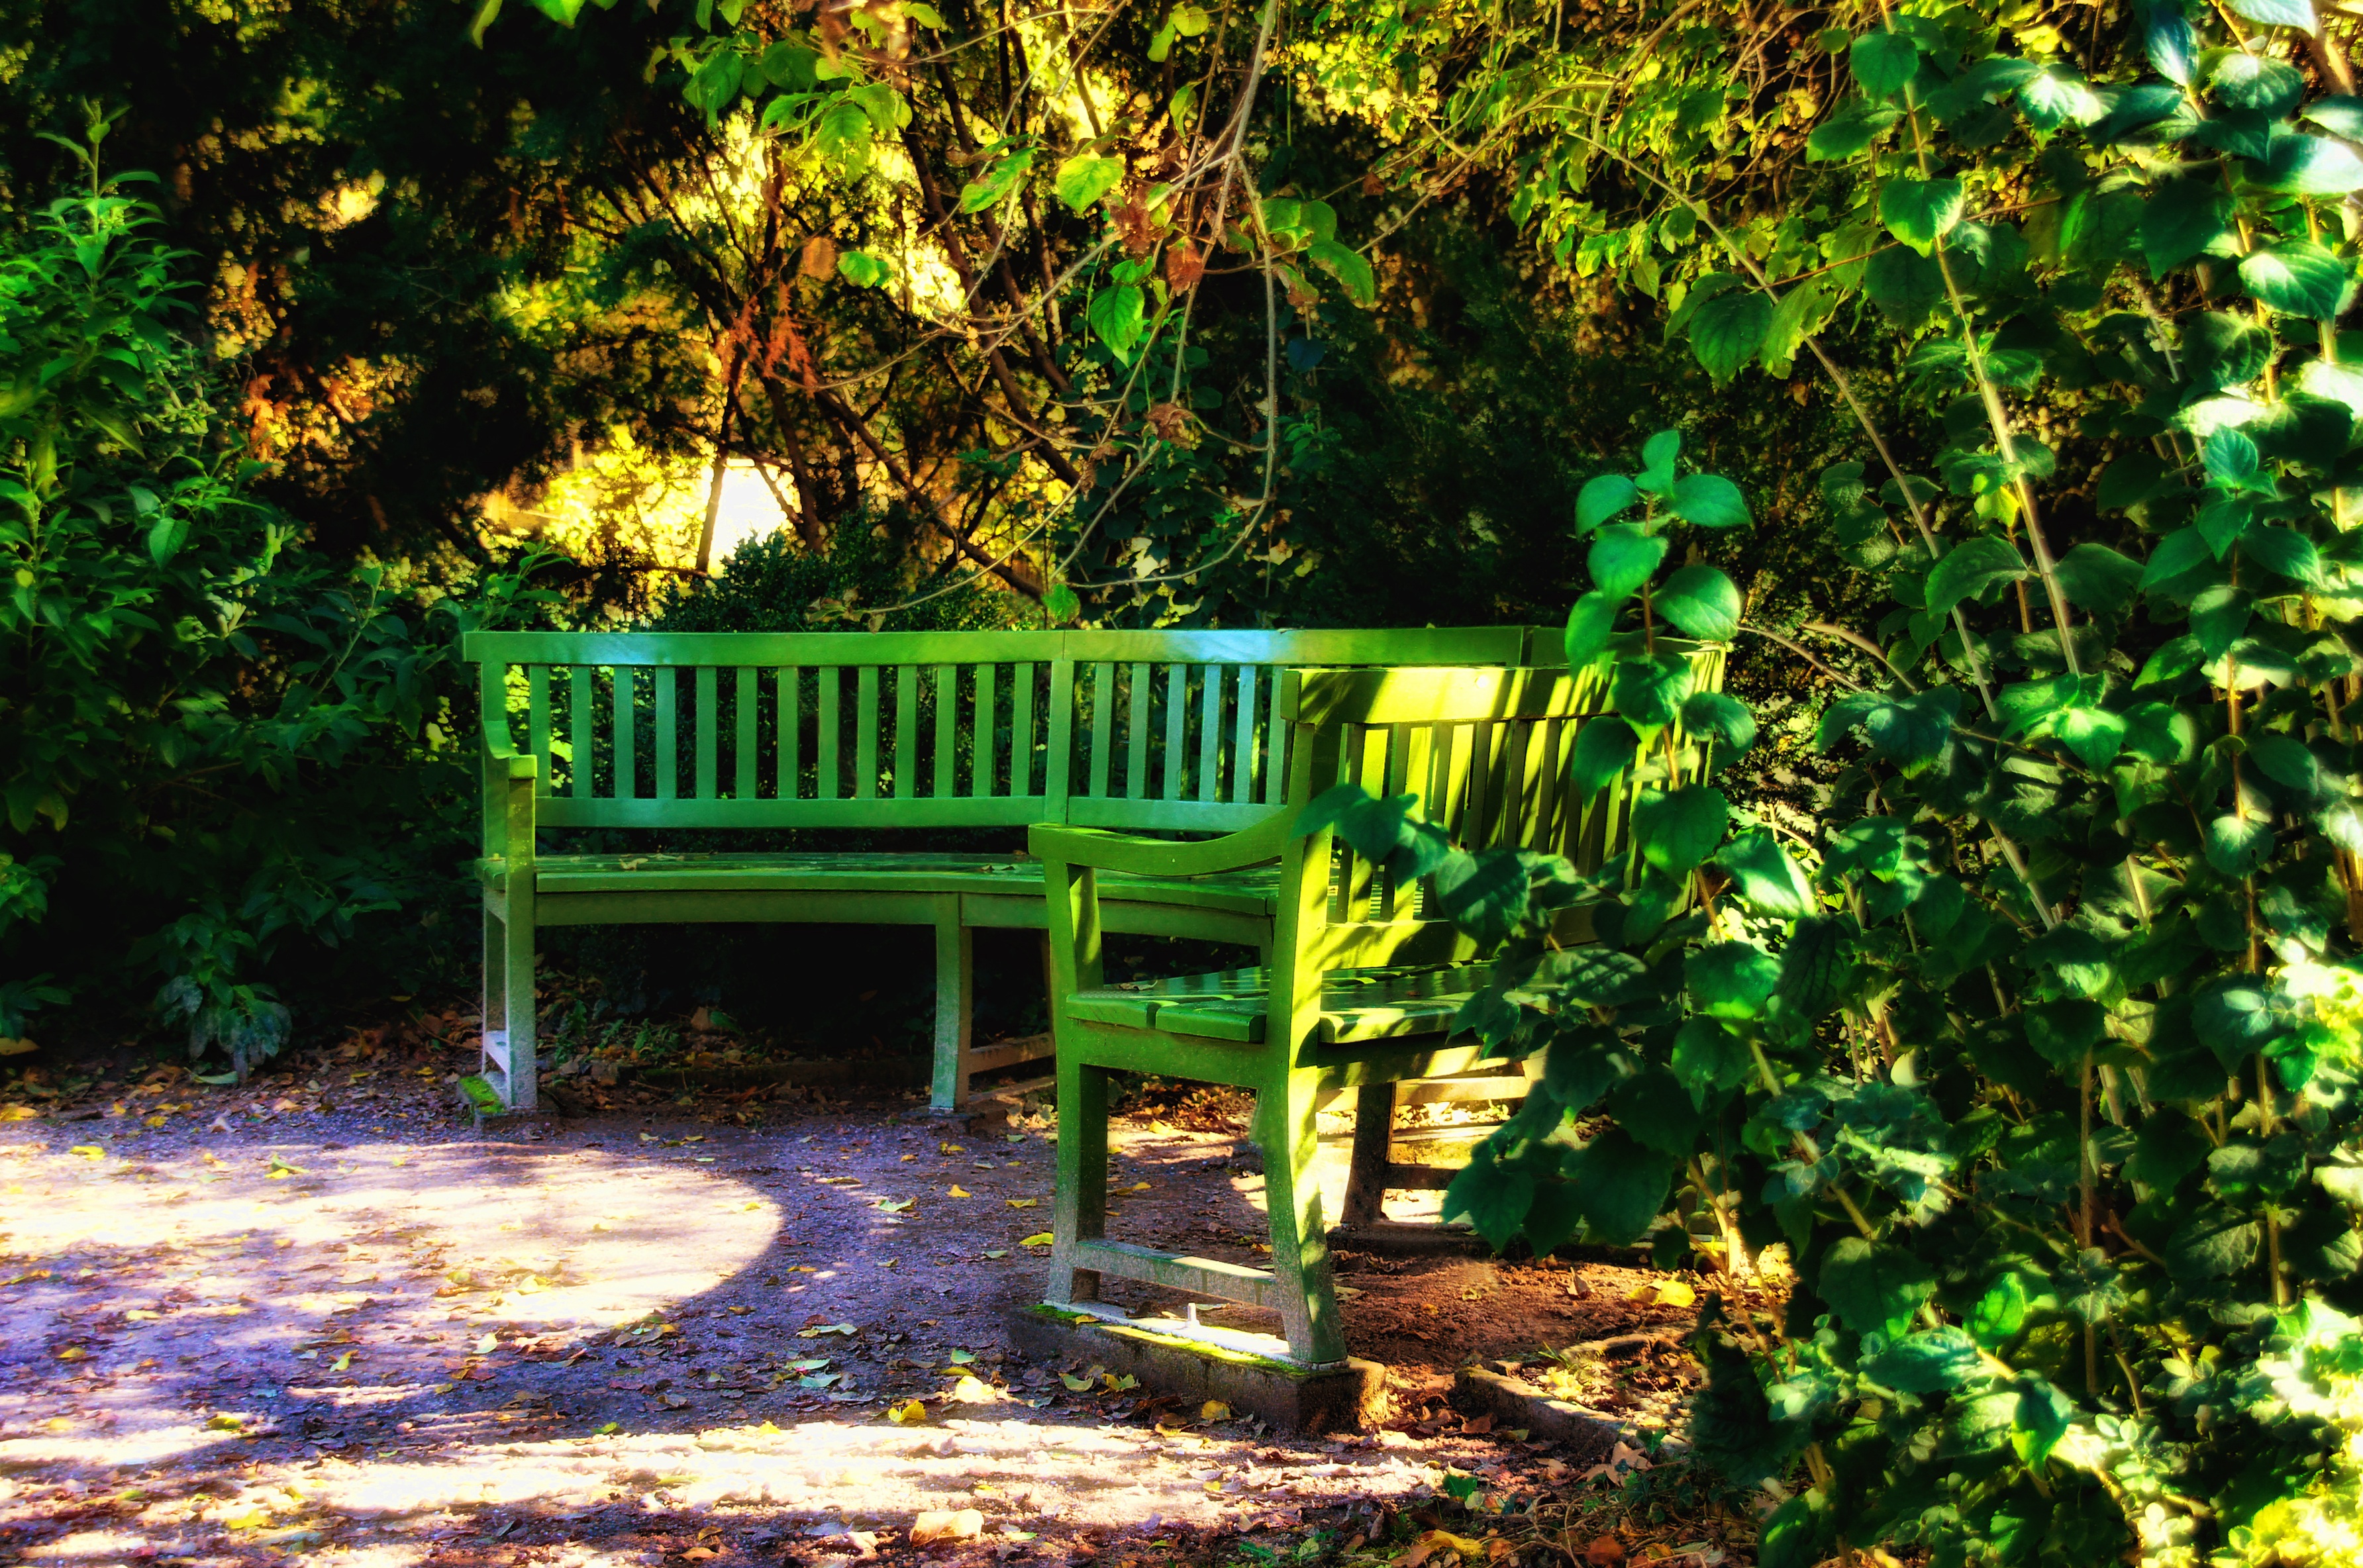
forest, leaf, flower, green, jungle, park, backyard, garden, park bench, bank, woodland, yard, potsdam, park sanssouci, outdoor structure